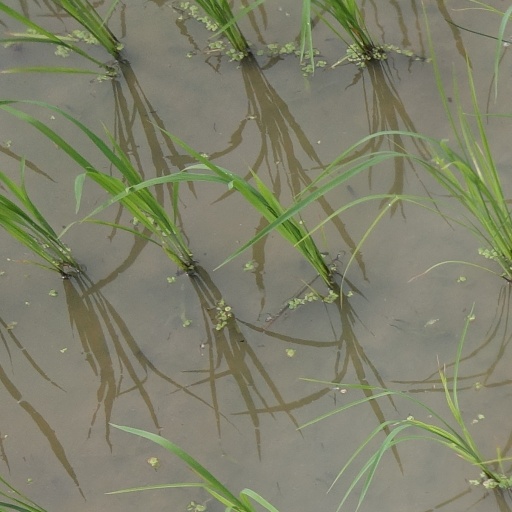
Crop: rice